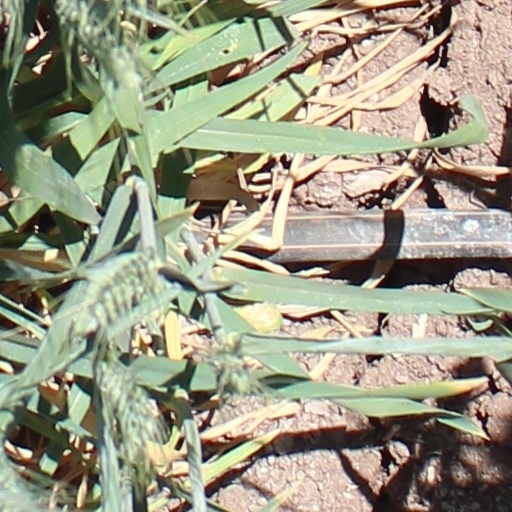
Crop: wheat